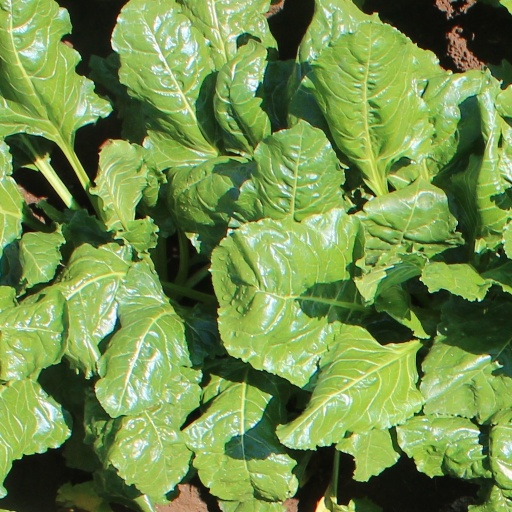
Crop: sugar beet